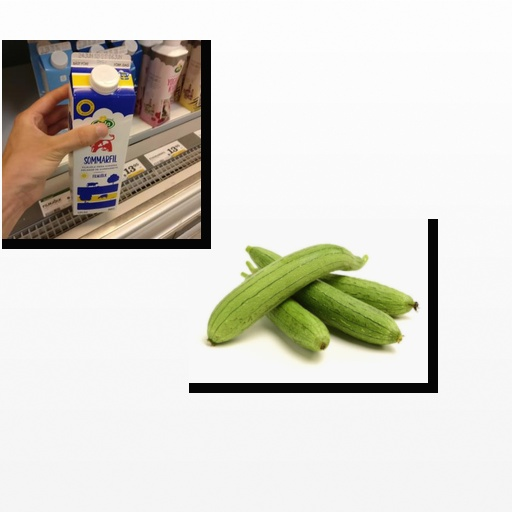
Food items: ridge_gourd, sour_milk